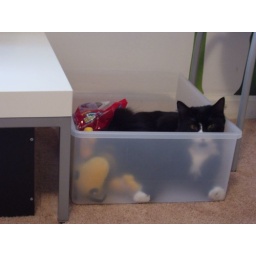
The cat in the box